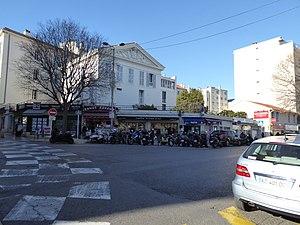
streets in Antibes
Voici par ordre alphabétique les principaux noms de rues, chemins, boulevards, avenues, places et quartiers de Antibes, commune des Alpes-Maritimes. L'article propose aussi des explications toponymiques.